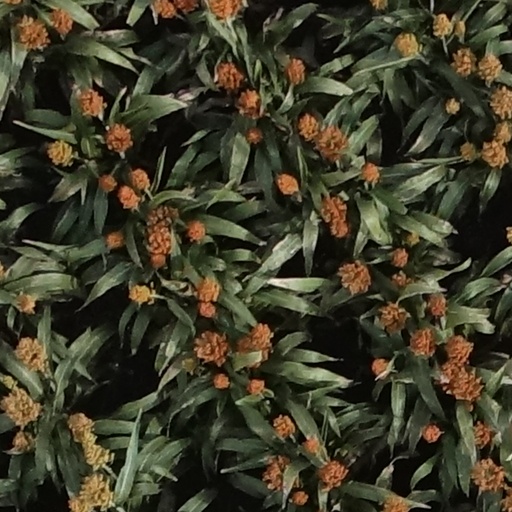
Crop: sorghum